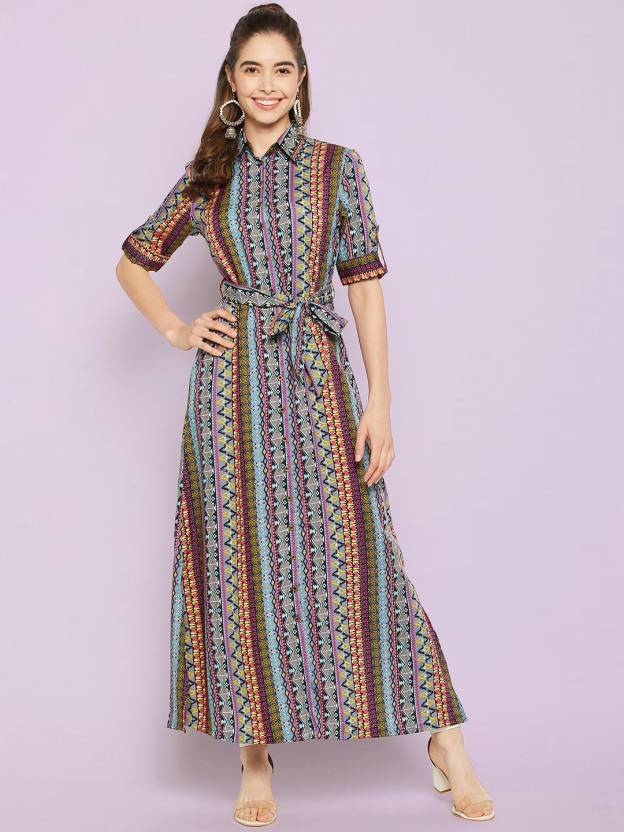
Product: Women Maxi Dark Blue Dress
Price: ₹499
Colors: Dark Blue
Pattern: Printed
Description: Button down Maxi Shirt Dress/Gown with Roll Up Sleeves. The buttons can be opened and be worn as a kurta with pants/leggings. The comfortable hip silhouette is perfect for the Indian body type. Relaxed fit dress with slits on both sides. Belt around the waist which can be adjusted as per your convenience. Made from smooth, wrinkle resistant crepe fabric. Its quick drying fabric helps avoid sweat patches.
Other details: Button Down Maxi Shirt Dress